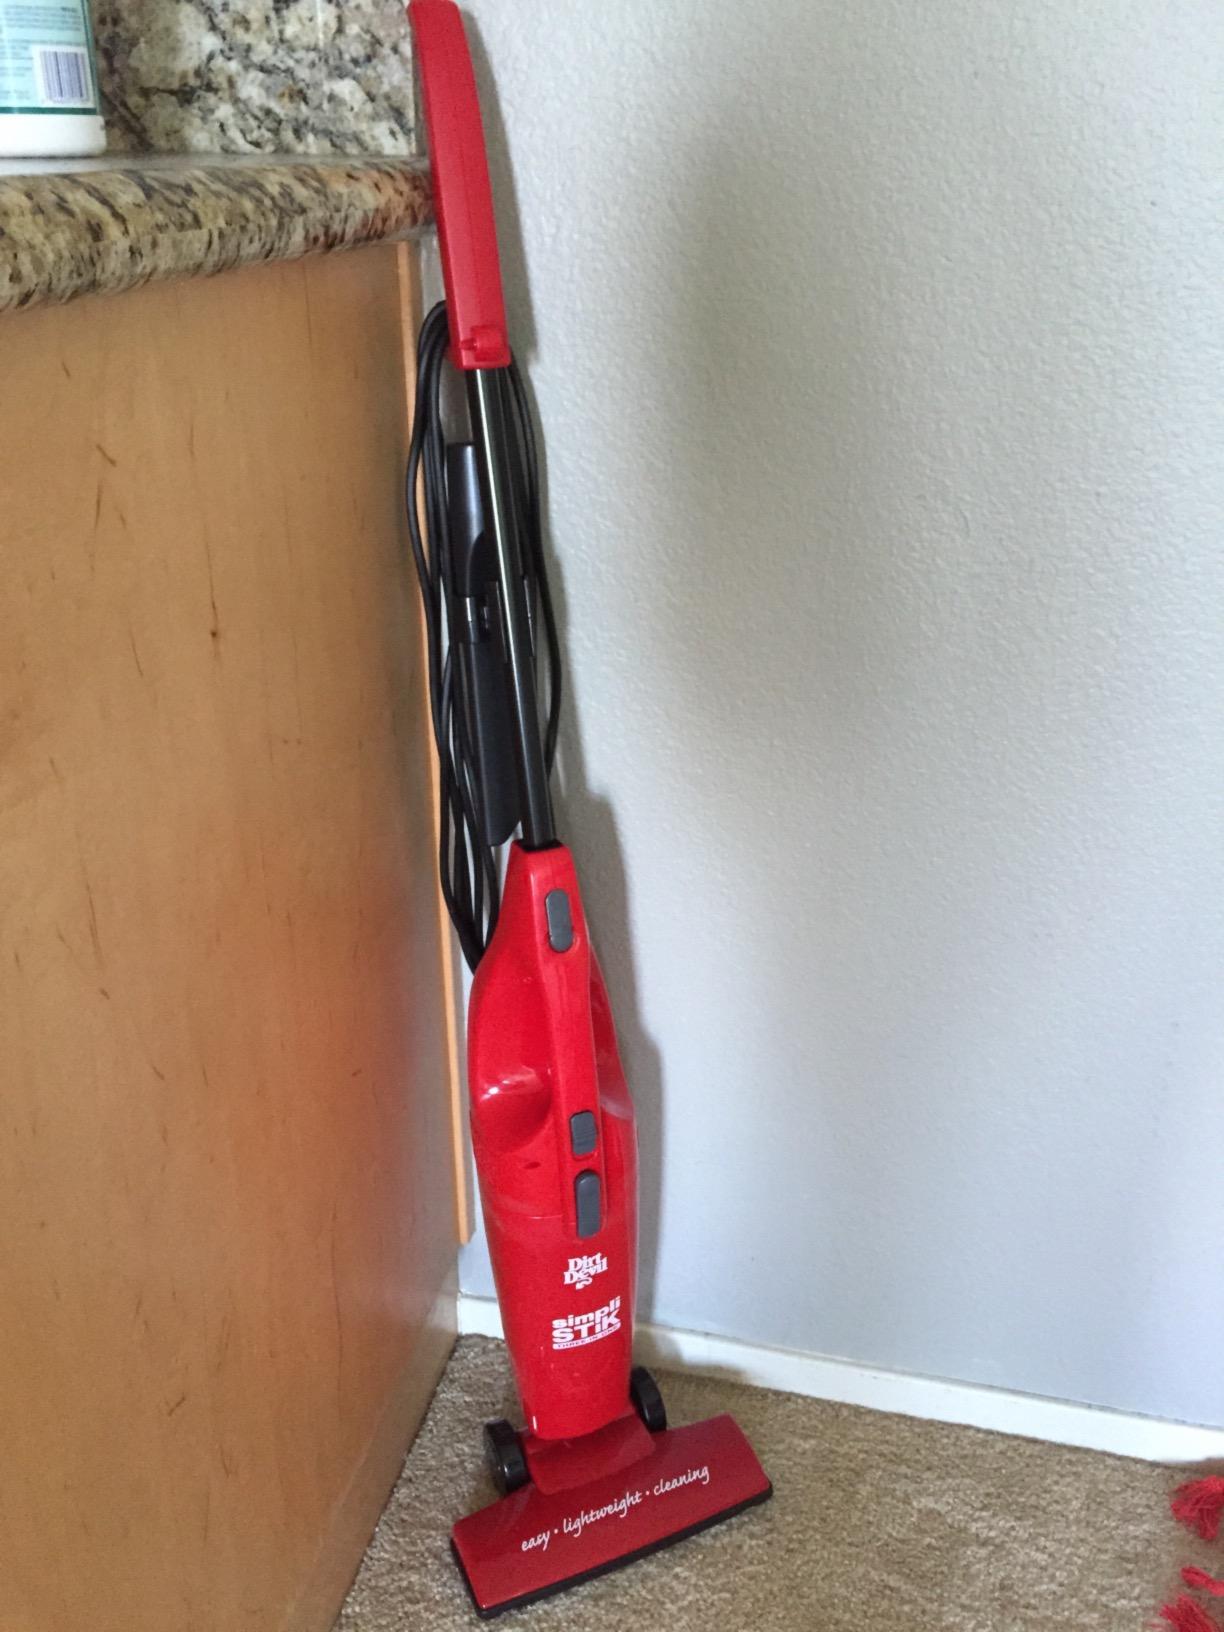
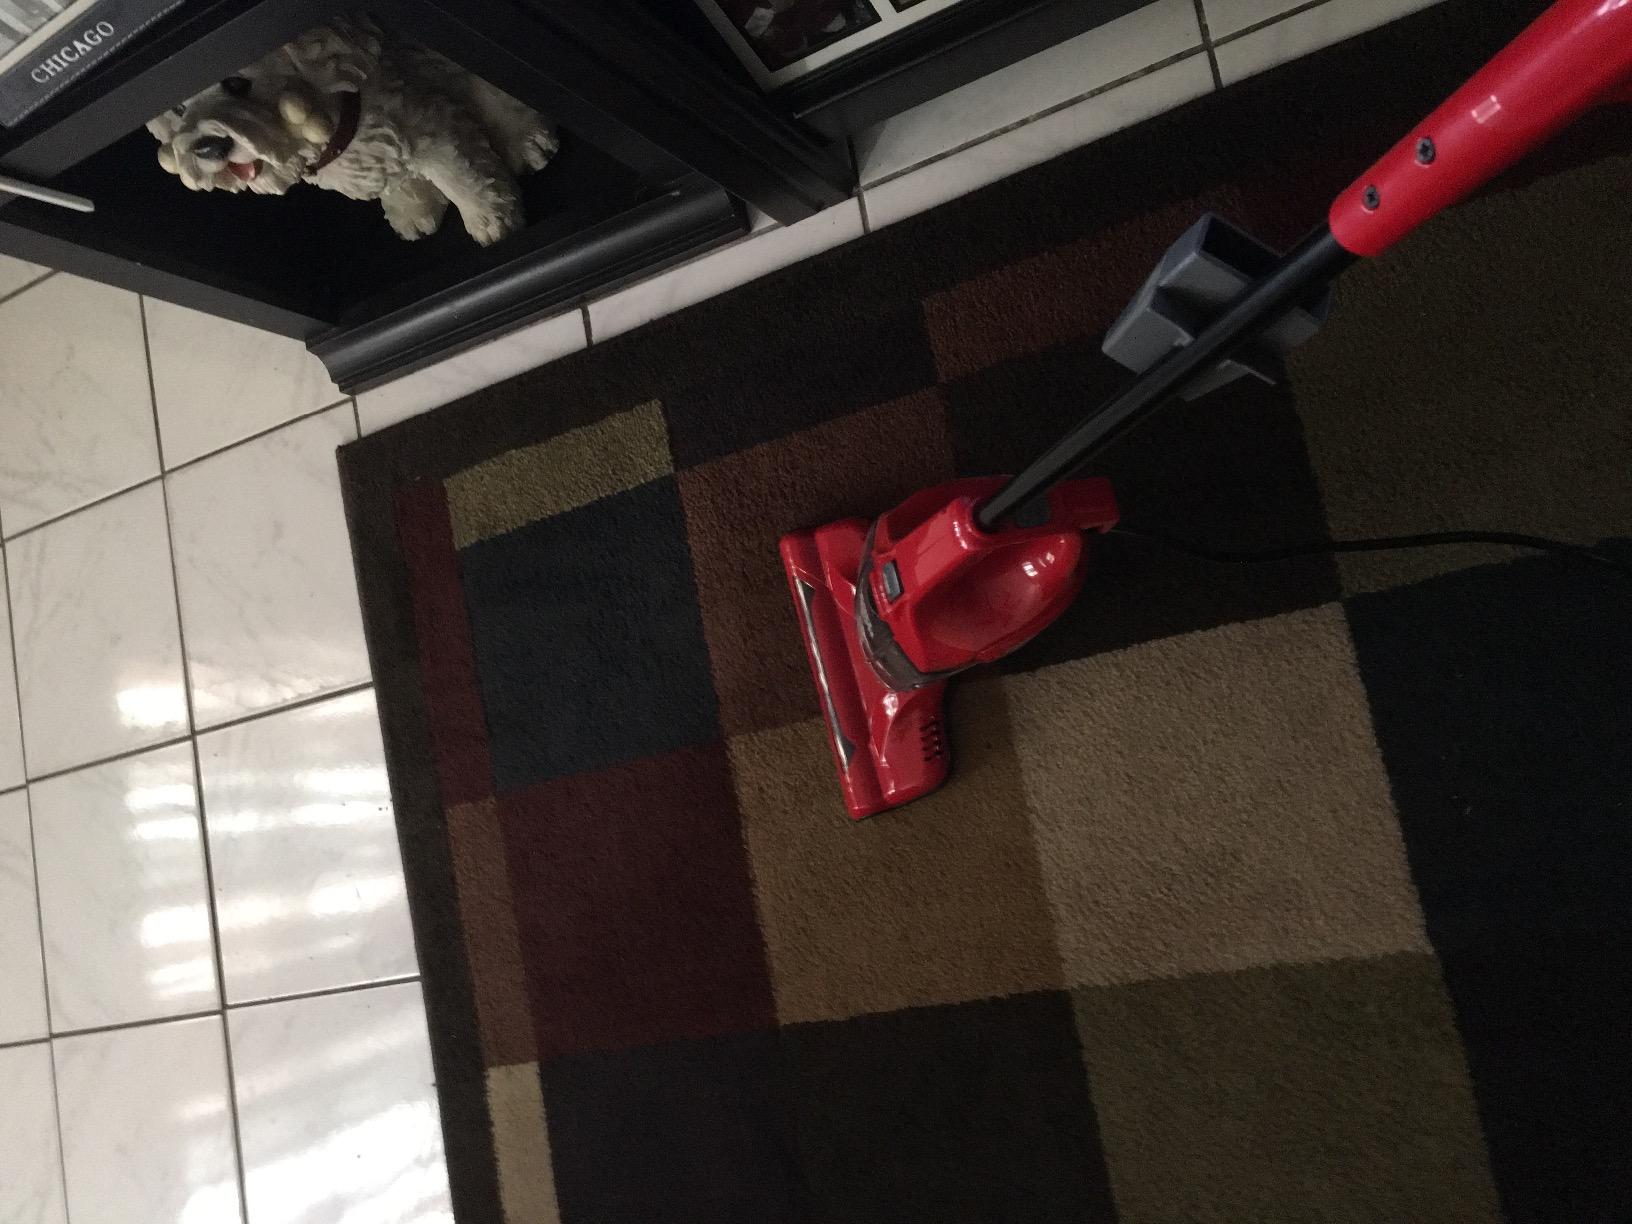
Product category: items_vacuum
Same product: no